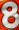
Number: 8